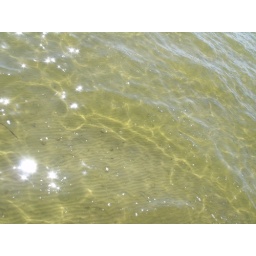
suns and waves reflected and refracted by the green water of Tampa Bay